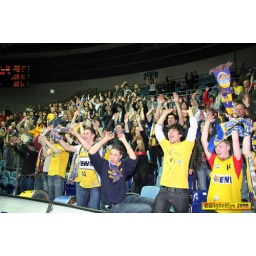
oldenburg ewe baskets vs bonn foto by OlDigitalEye 2009 01 31 8226_2